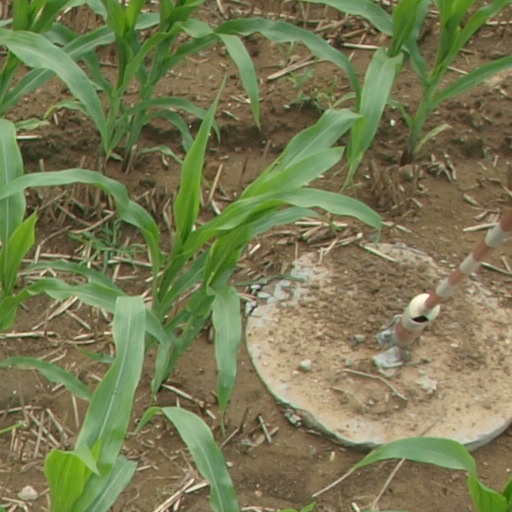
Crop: maize; corn